Manorama Mohapatra

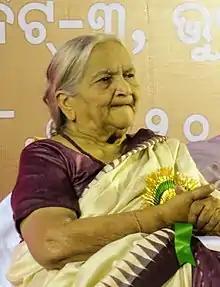
Manorama Mohapatra at Bhubaneswar Odisha, 2 December 2012

Manorama Mohapatra (10 June 1934 – 18 September 2021) was an Indian writer, poet, and editor, working primarily in the Odia language. She wrote forty books consisting of novels and poetry, and edited an Odia newspaper, "The Samaj." She was the recipient of several literary awards, including Odisha state's highest literary honor, the Odisha Sahitya Akademi Award in 1984. She was the first woman to be elected president of the Odisha State Sahitya Akademi, a literary organization for the state of Odisha.